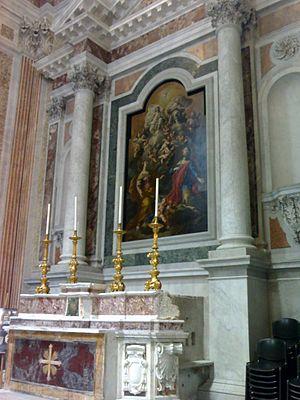
La basilique San Giovanni Maggiore est une des églises les plus importantes de Naples. Elle se trouve dans le centre historique de la ville inscrit au patrimoine mondial de l'UNESCO. L'entrée principale de la basilique donne sur les escaliers San Giovanni et donc ensuite sur la via Mezzocannone, d'où la façade est bien visible. Une entrée latérale donne sur le largo San Giovanni Maggiore.